AllerWeltHaus Hagen

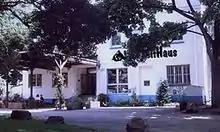
The AllerWeltHaus in the past

The free cultural center AllerWeltHaus Hagen was formed in 1988 in continuation of the Third World Shop Hagen existing since 1976.